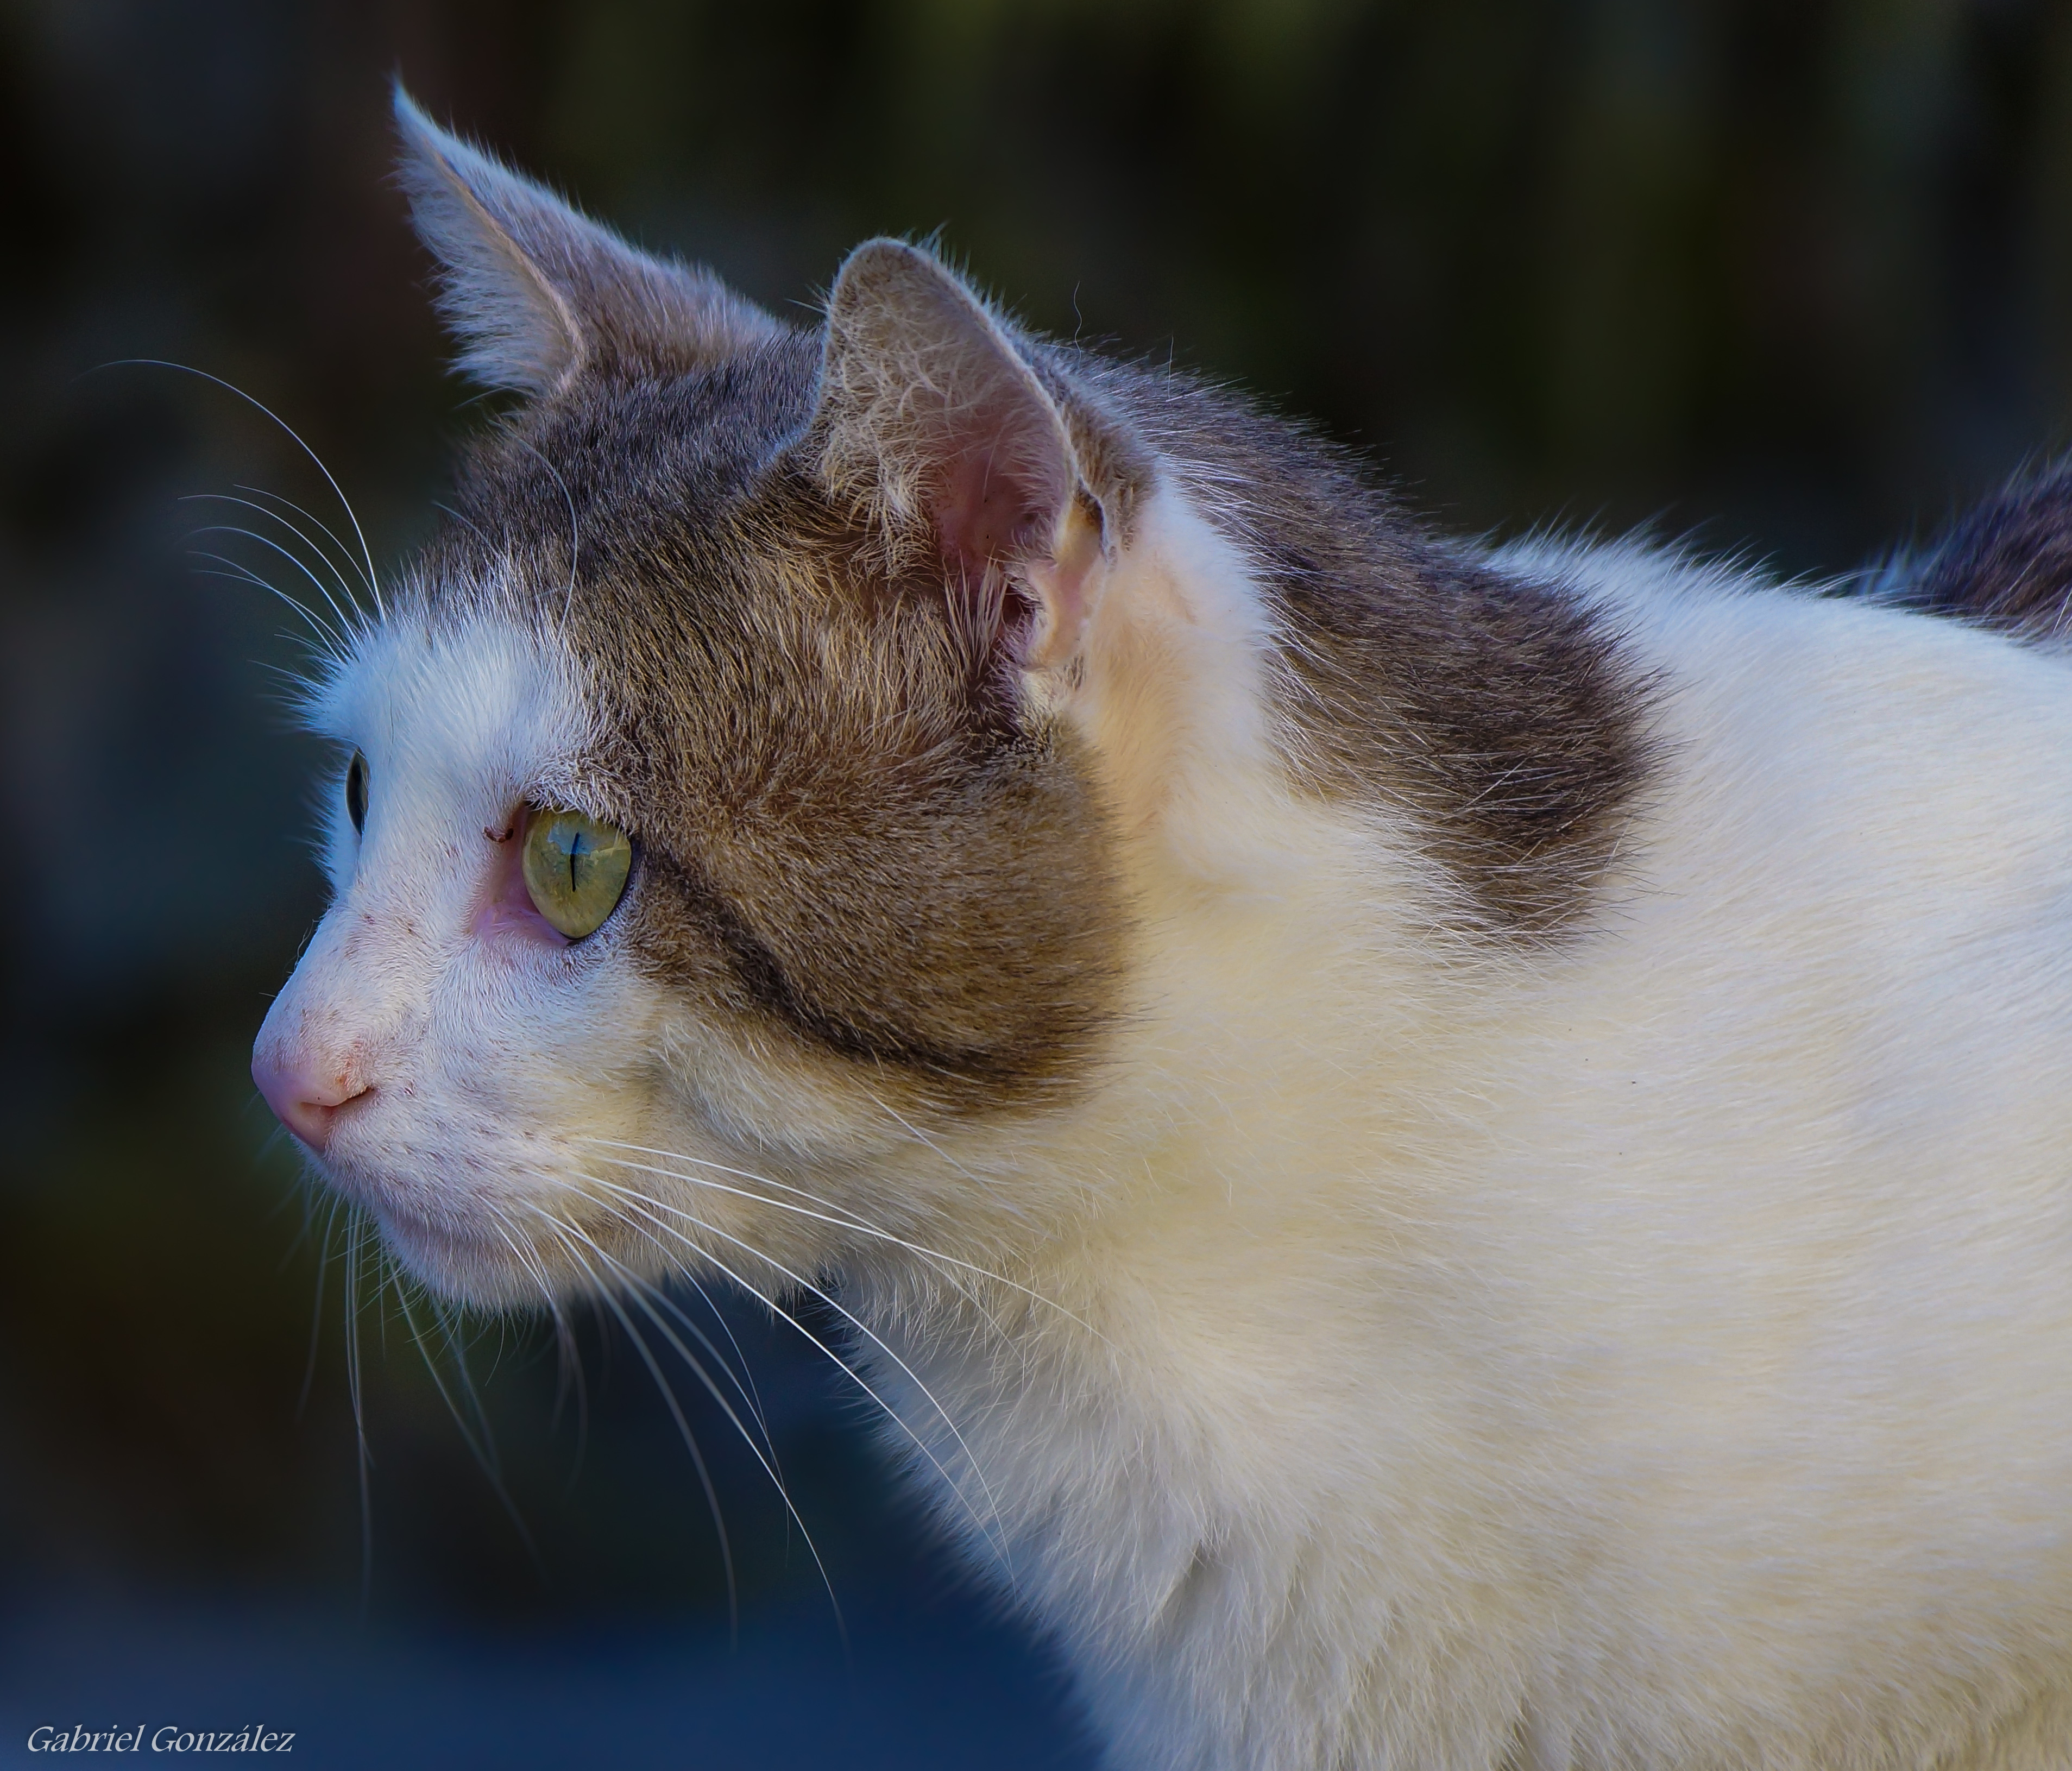
nature, photo, kitten, cat, mammal, fauna, close up, cats, nose, whiskers, animals, skin, vertebrate, naturaleza, gatos, a77, g, ggl1, gaby1, xovesphoto, animales, sonya77, gphoto, gabrielcorua, xelodegalicia, sonya77v, european shorthair, small to medium sized cats, cat like mammal, domestic short haired cat